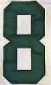
Number: 8